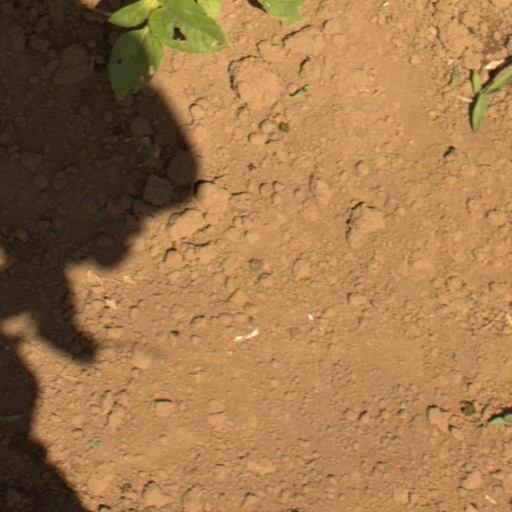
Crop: Jerusalem artichoke